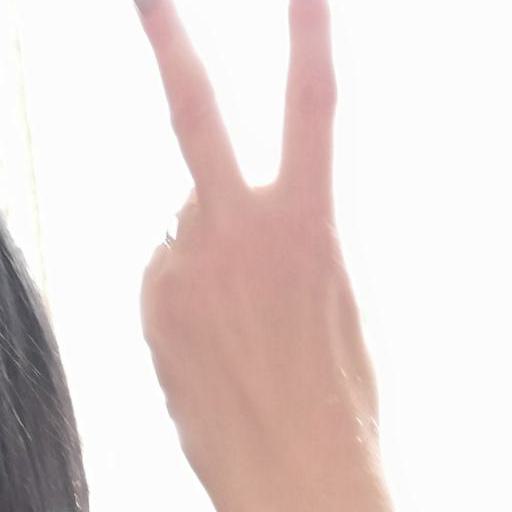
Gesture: peace_inverted